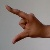
The image shows a hand gesture representing the letter 'Z' in Indian Sign Language.